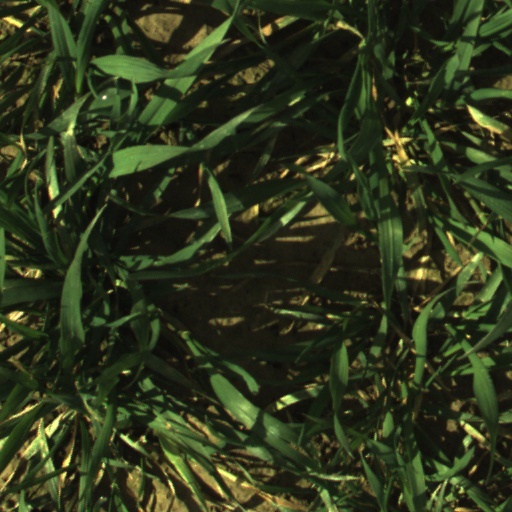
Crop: wheat